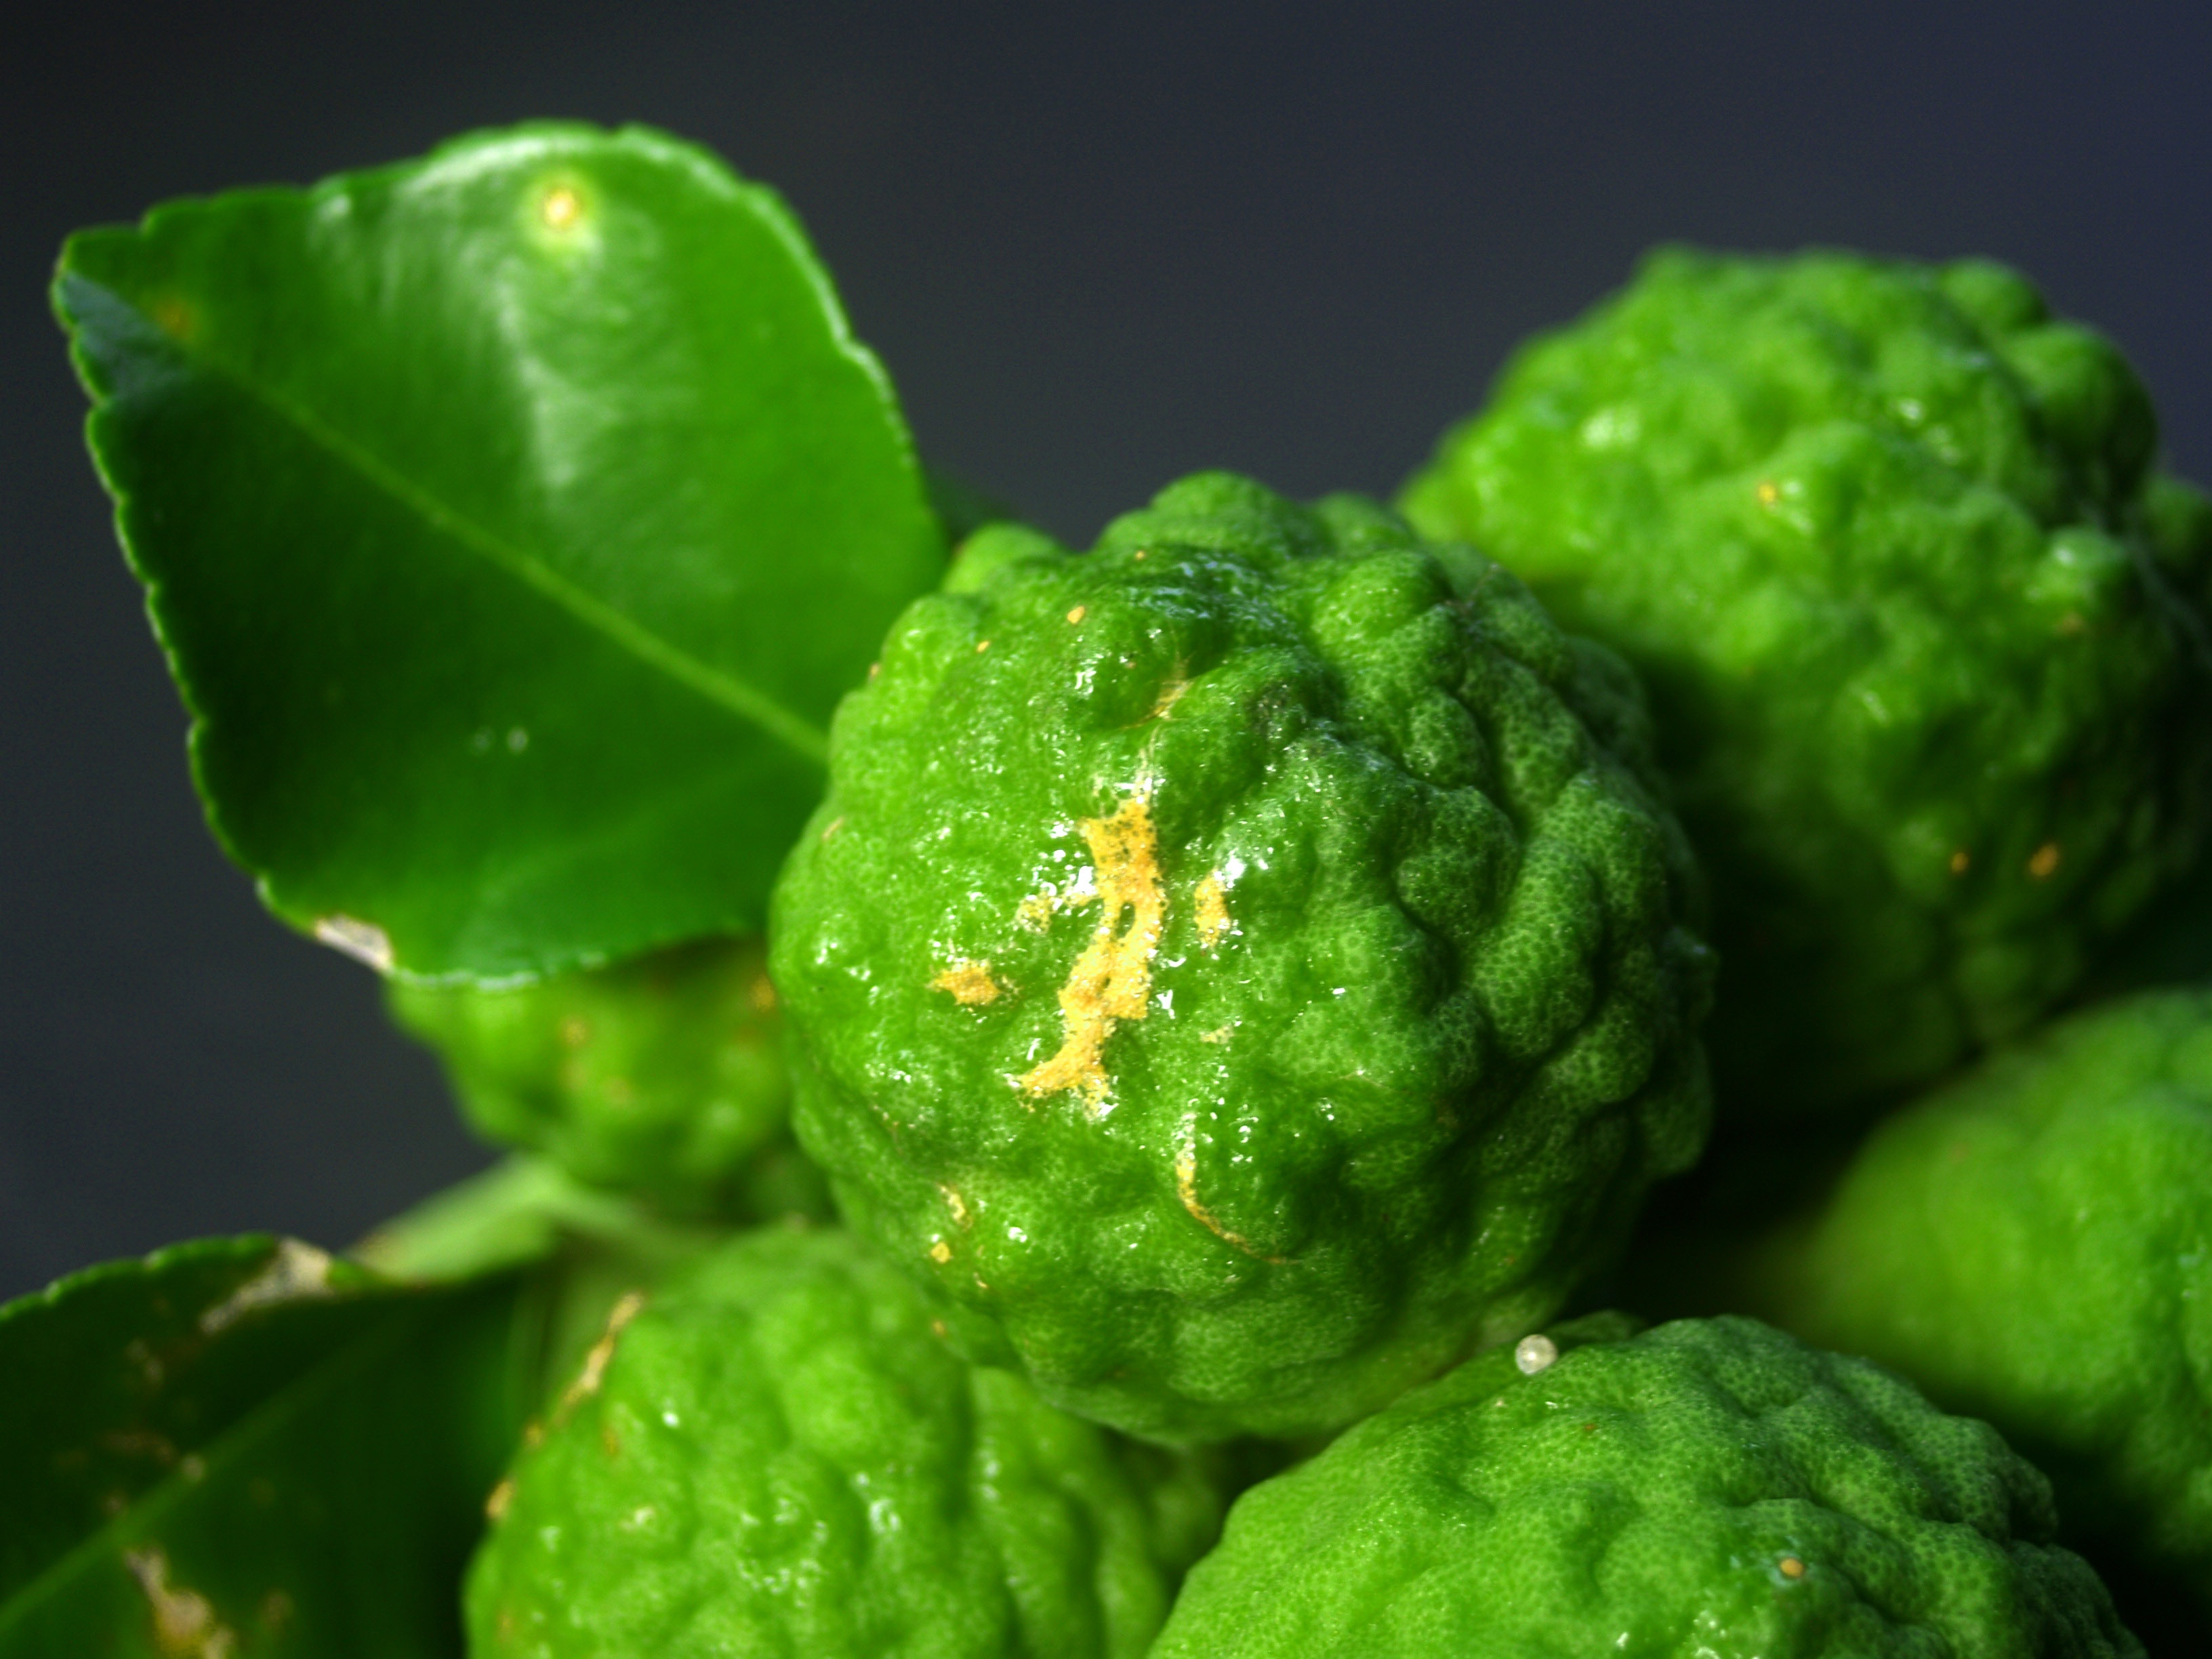
plant, hair, fruit, leaf, flower, isolated, food, green, cooking, ingredient, herb, produce, vegetable, tropical, natural, fresh, asia, ancient, rough, cuisine, lemon, thailand, gourd, lime, raw, thai, organic, citrus, macro photography, herbal, bergamot, flowering plant, kaffir, land plant